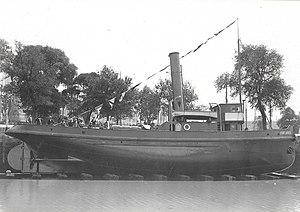
Photo du remorqueur Pierre Labordère au bassin
Le Pierre Labordère est un remorqueur apparaissant dans les actualités de 1933 et servant notamment pour le transport des bagnards entre La Pallice et Saint-Martin de Ré mais dont la mission principale est l'assistance en mer.